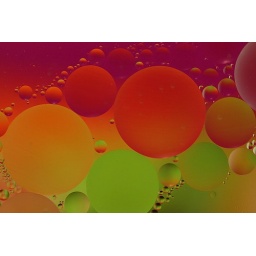
Oil drops in water using different books as background colors.